Winsor Building

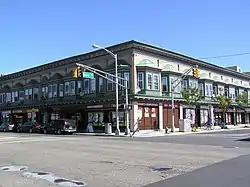

The Winsor Building is located at 400–420 Main Street in the city Asbury Park in Monmouth County, New Jersey, United States. Built in 1904, it was added to the National Register of Historic Places on September 13, 1979, for its significance in architecture, community planning and development.